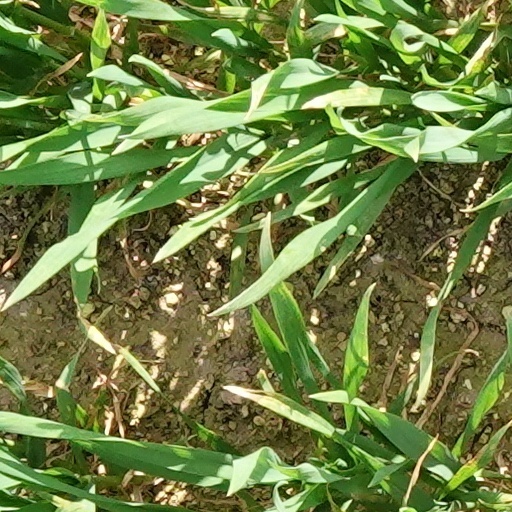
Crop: wheat